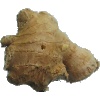
Label: ginger_root